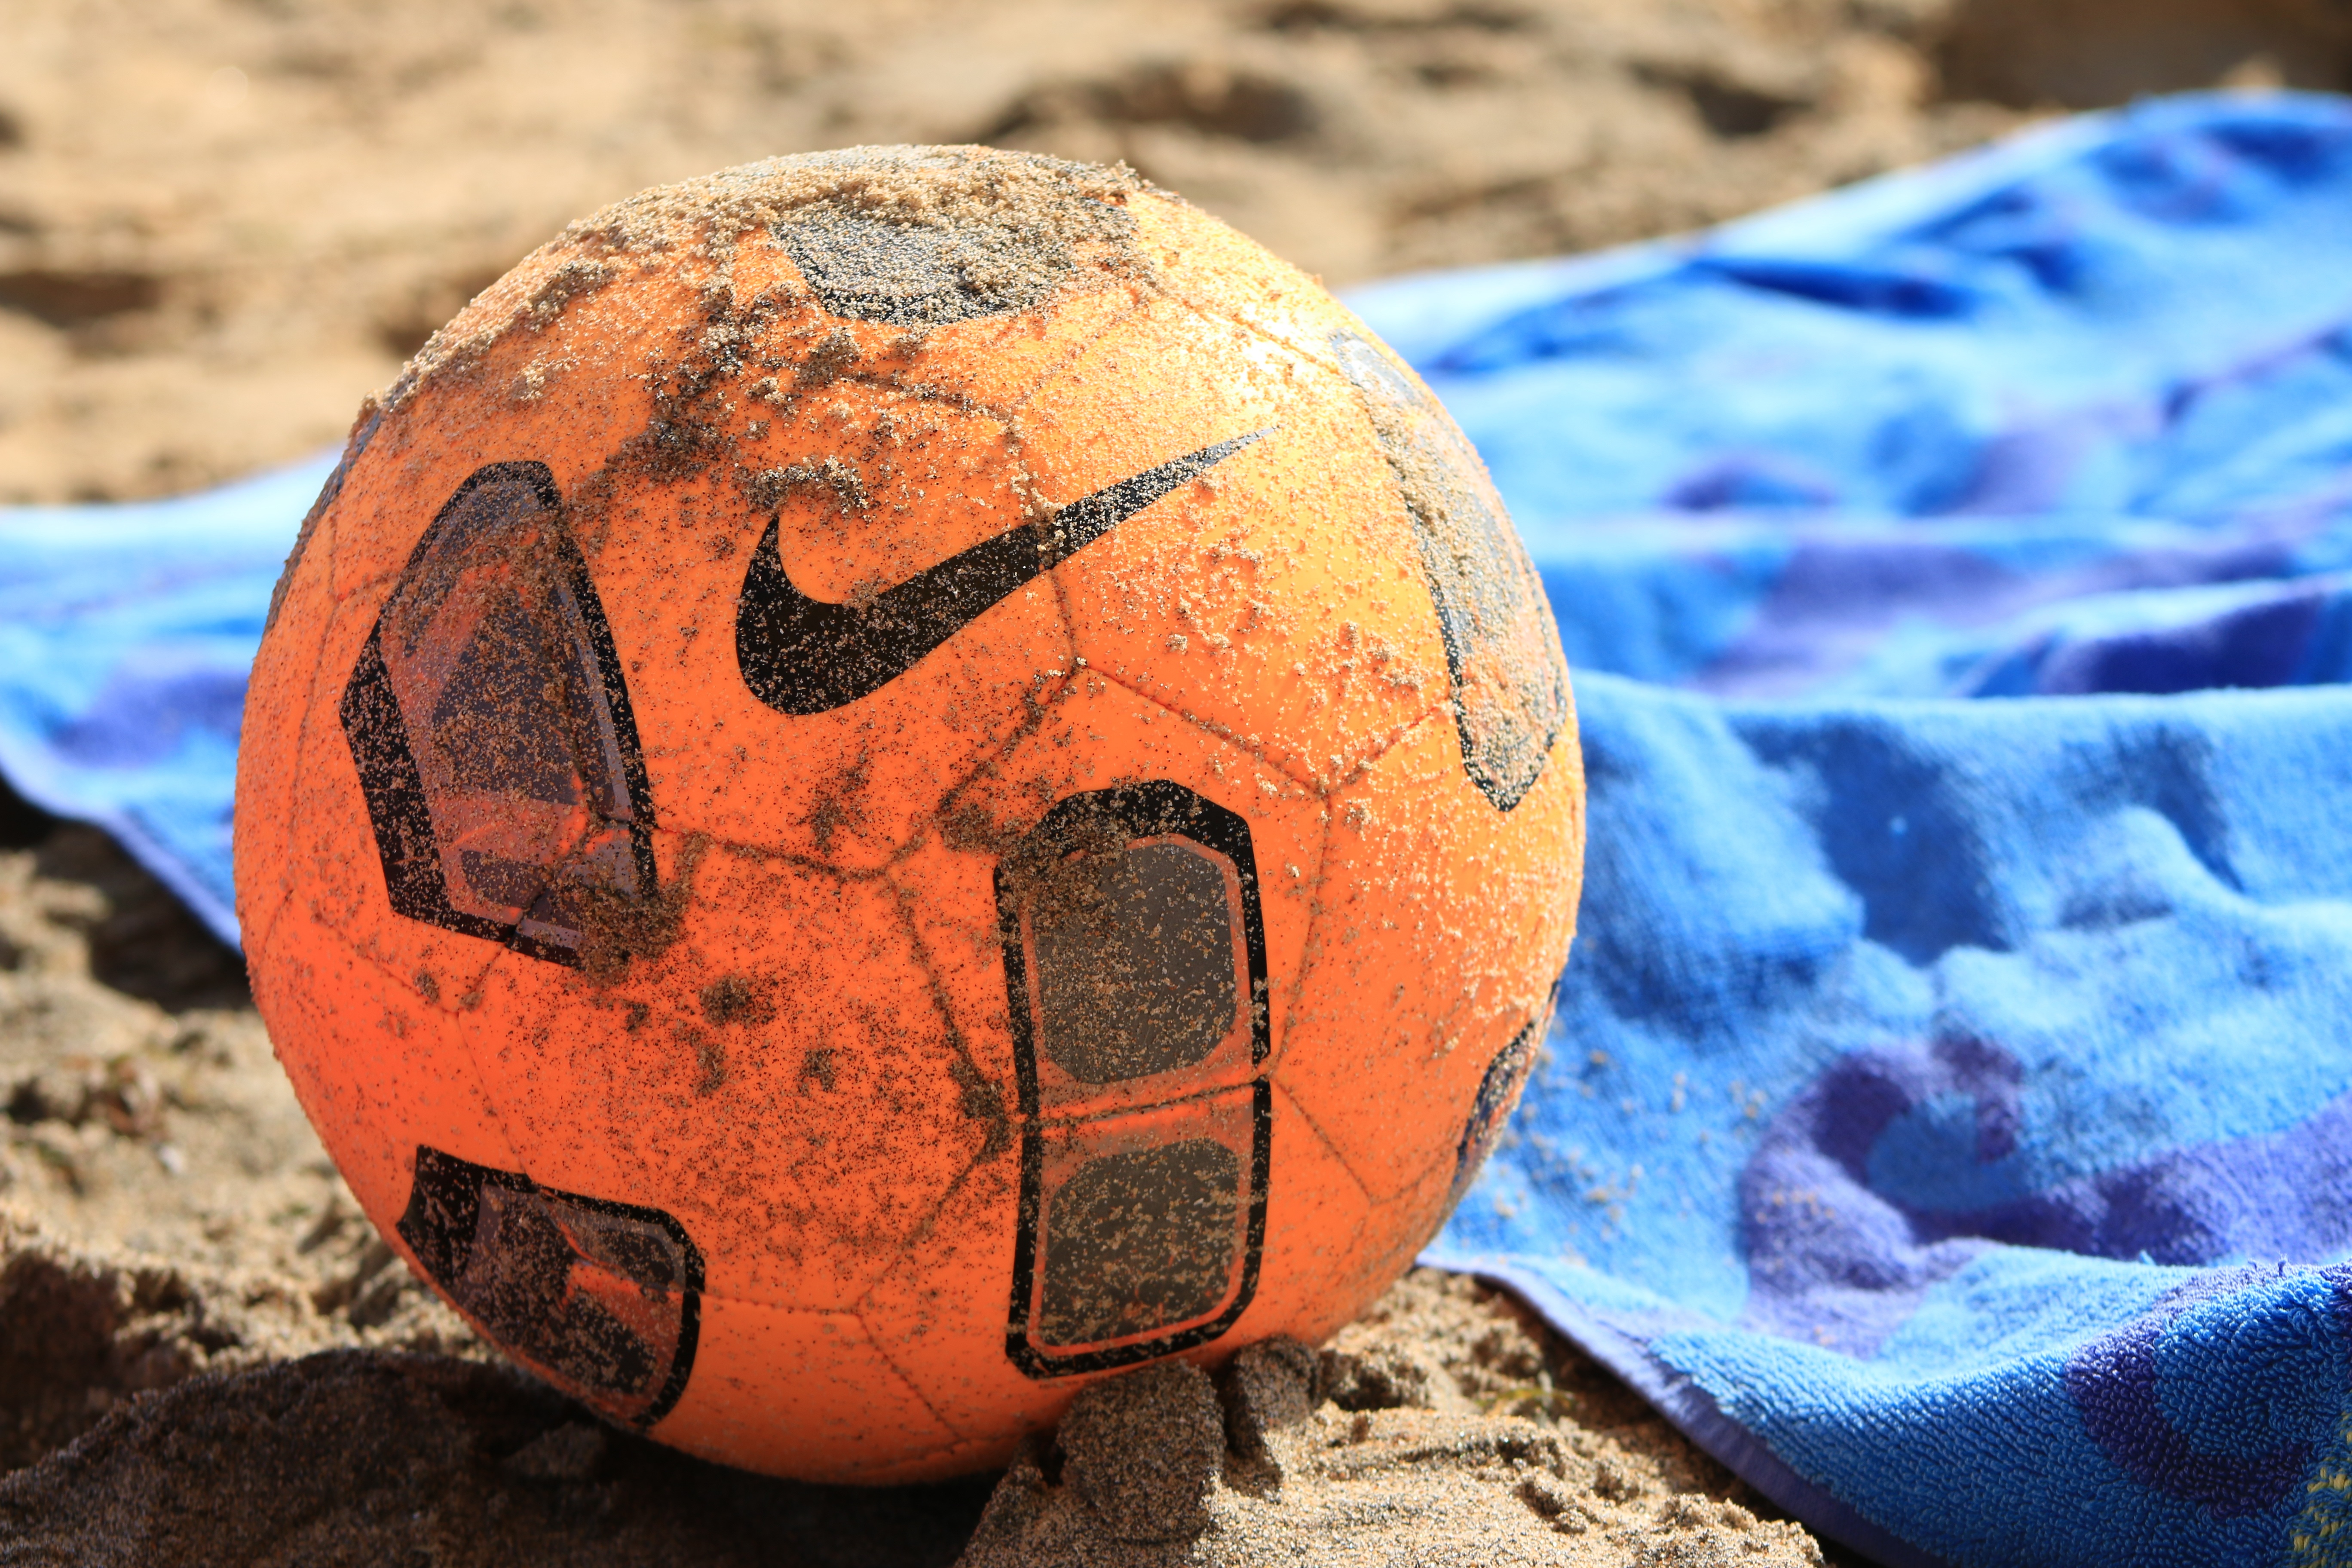
beach, sport, game, orange, red, color, pumpkin, nike, blue, close up, loneliness, ball, litoral, carving, beira mar, macro photography